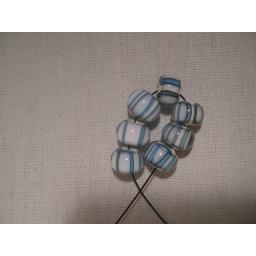
Encased in clear glass